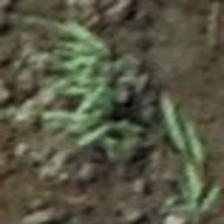
Label: clustered